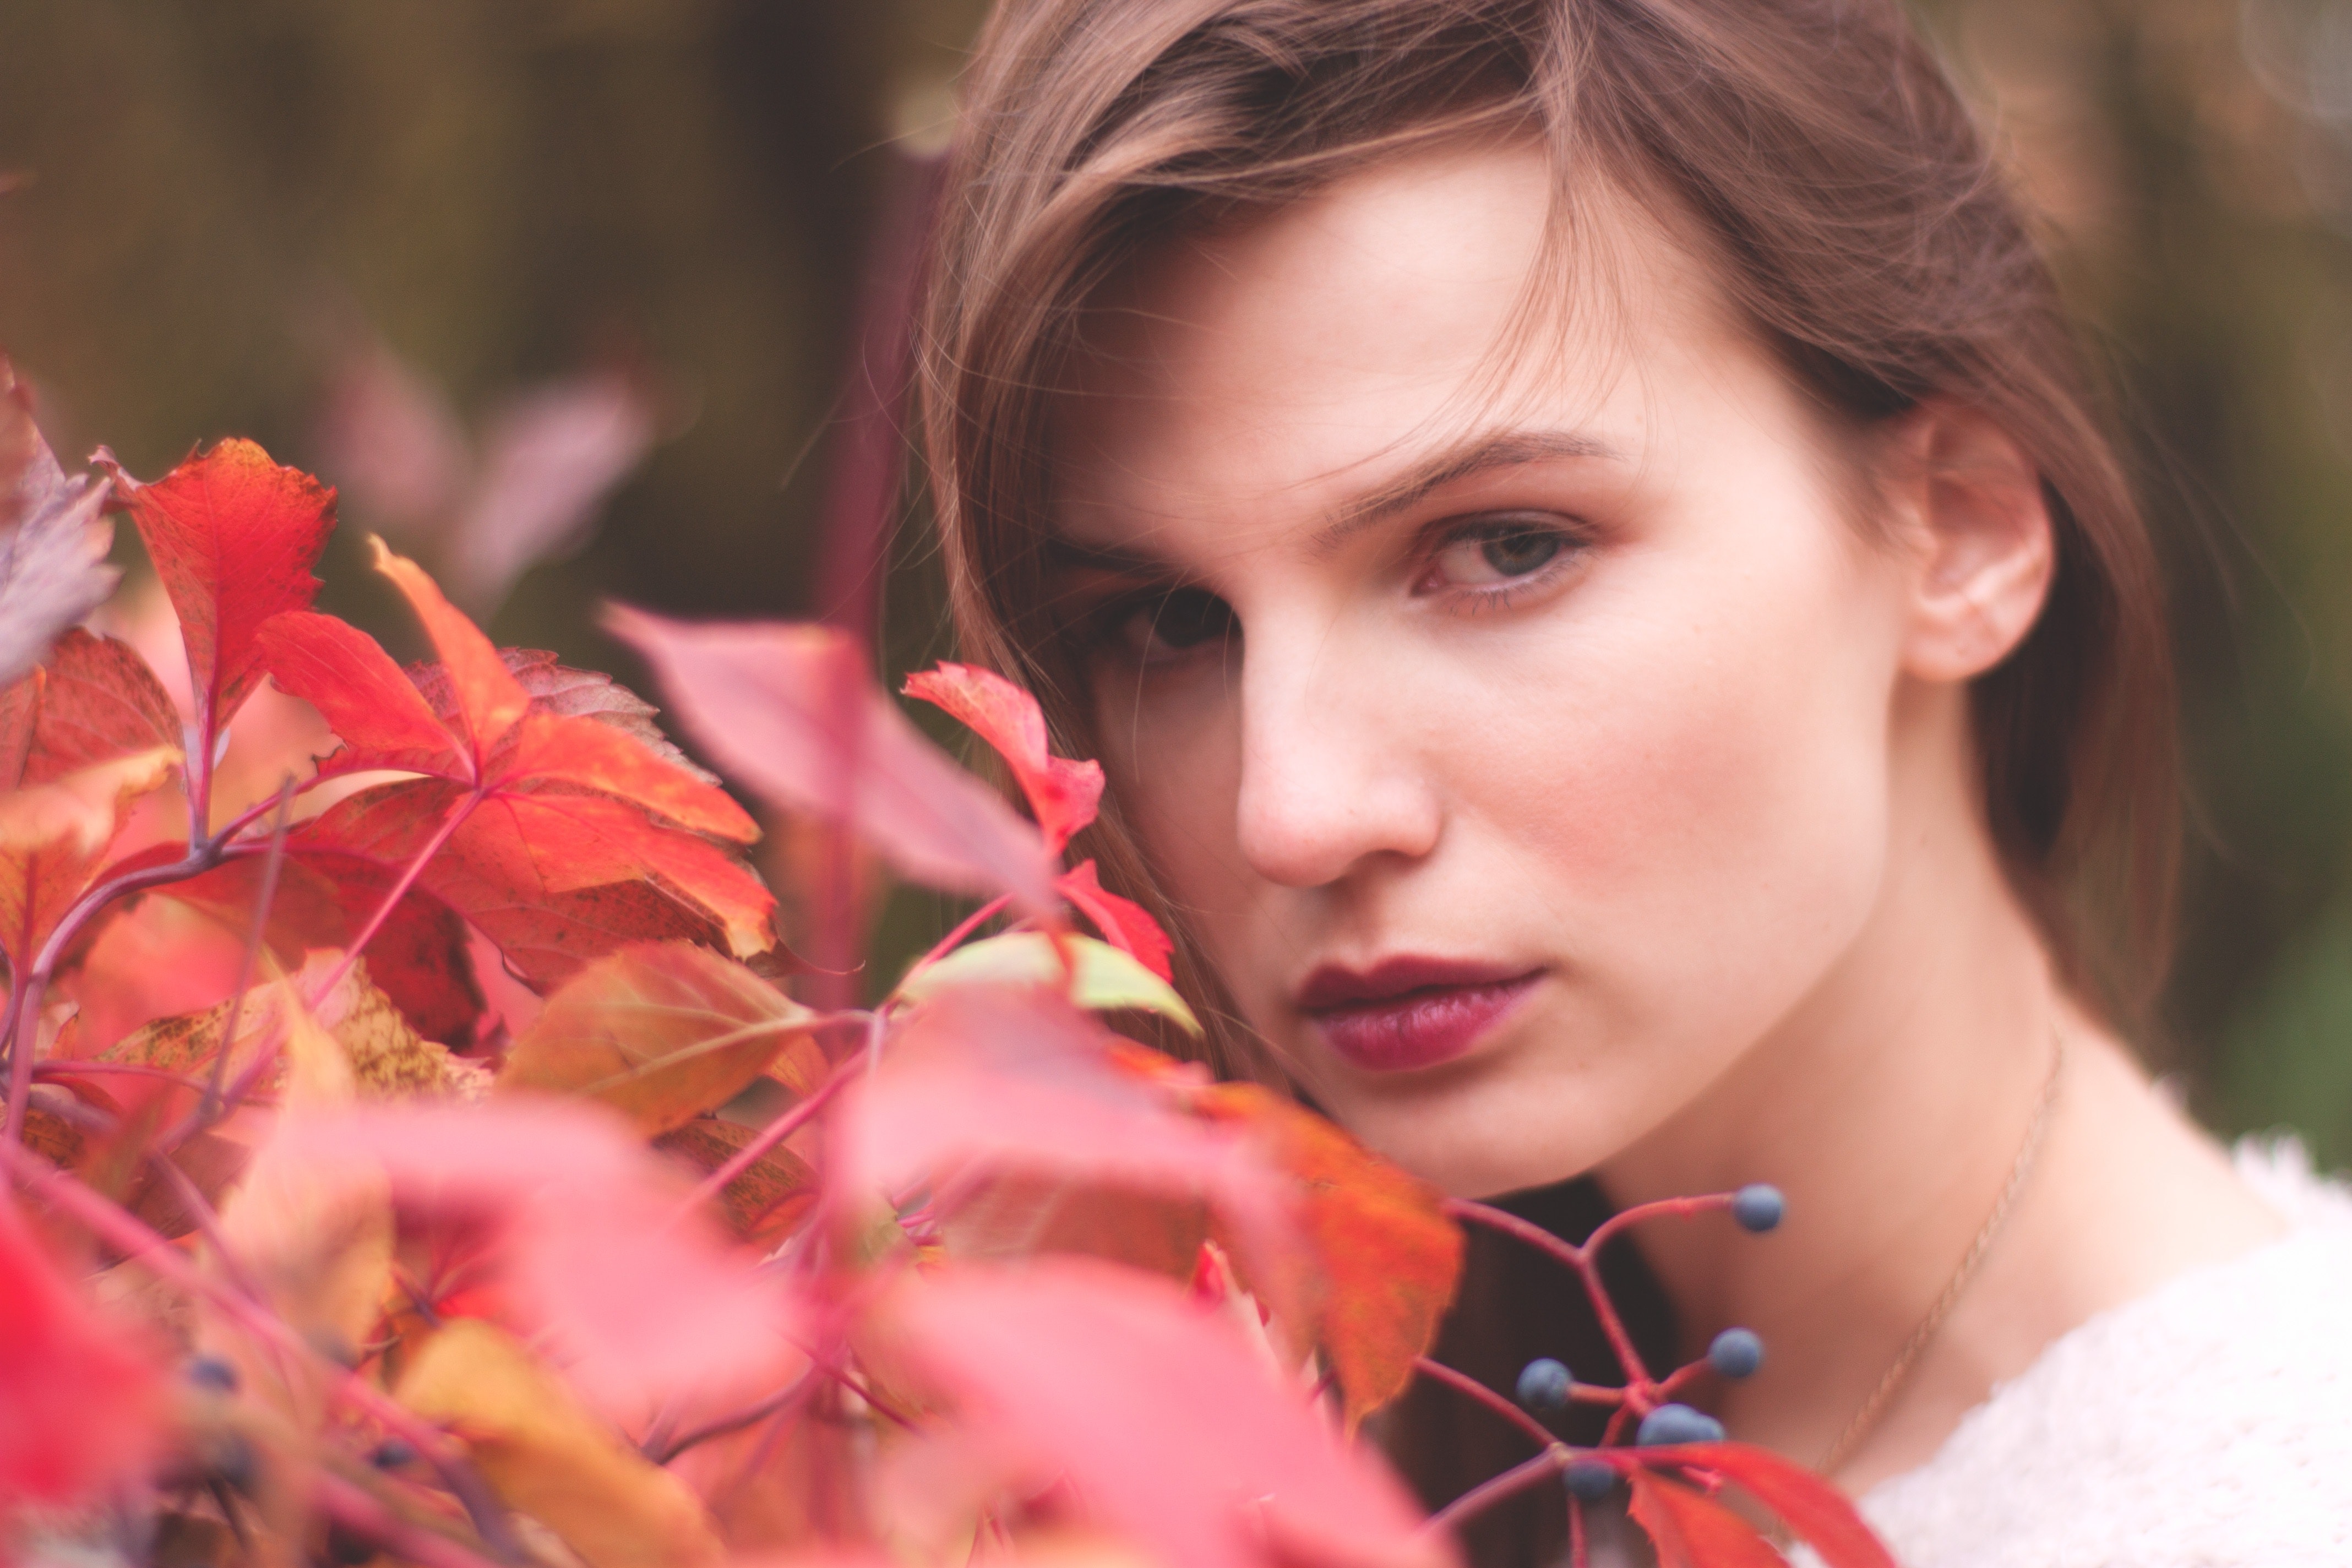
face, hair, leaf, lip, red, beauty, head, hairstyle, eye, autumn, cheek, tree, brown hair, plant, spring, close up, smile, blond, portrait photography, photography, flower, sunlight, portrait, eyelash, long hair, petal, happy, photo shoot, wildflower, child, ear